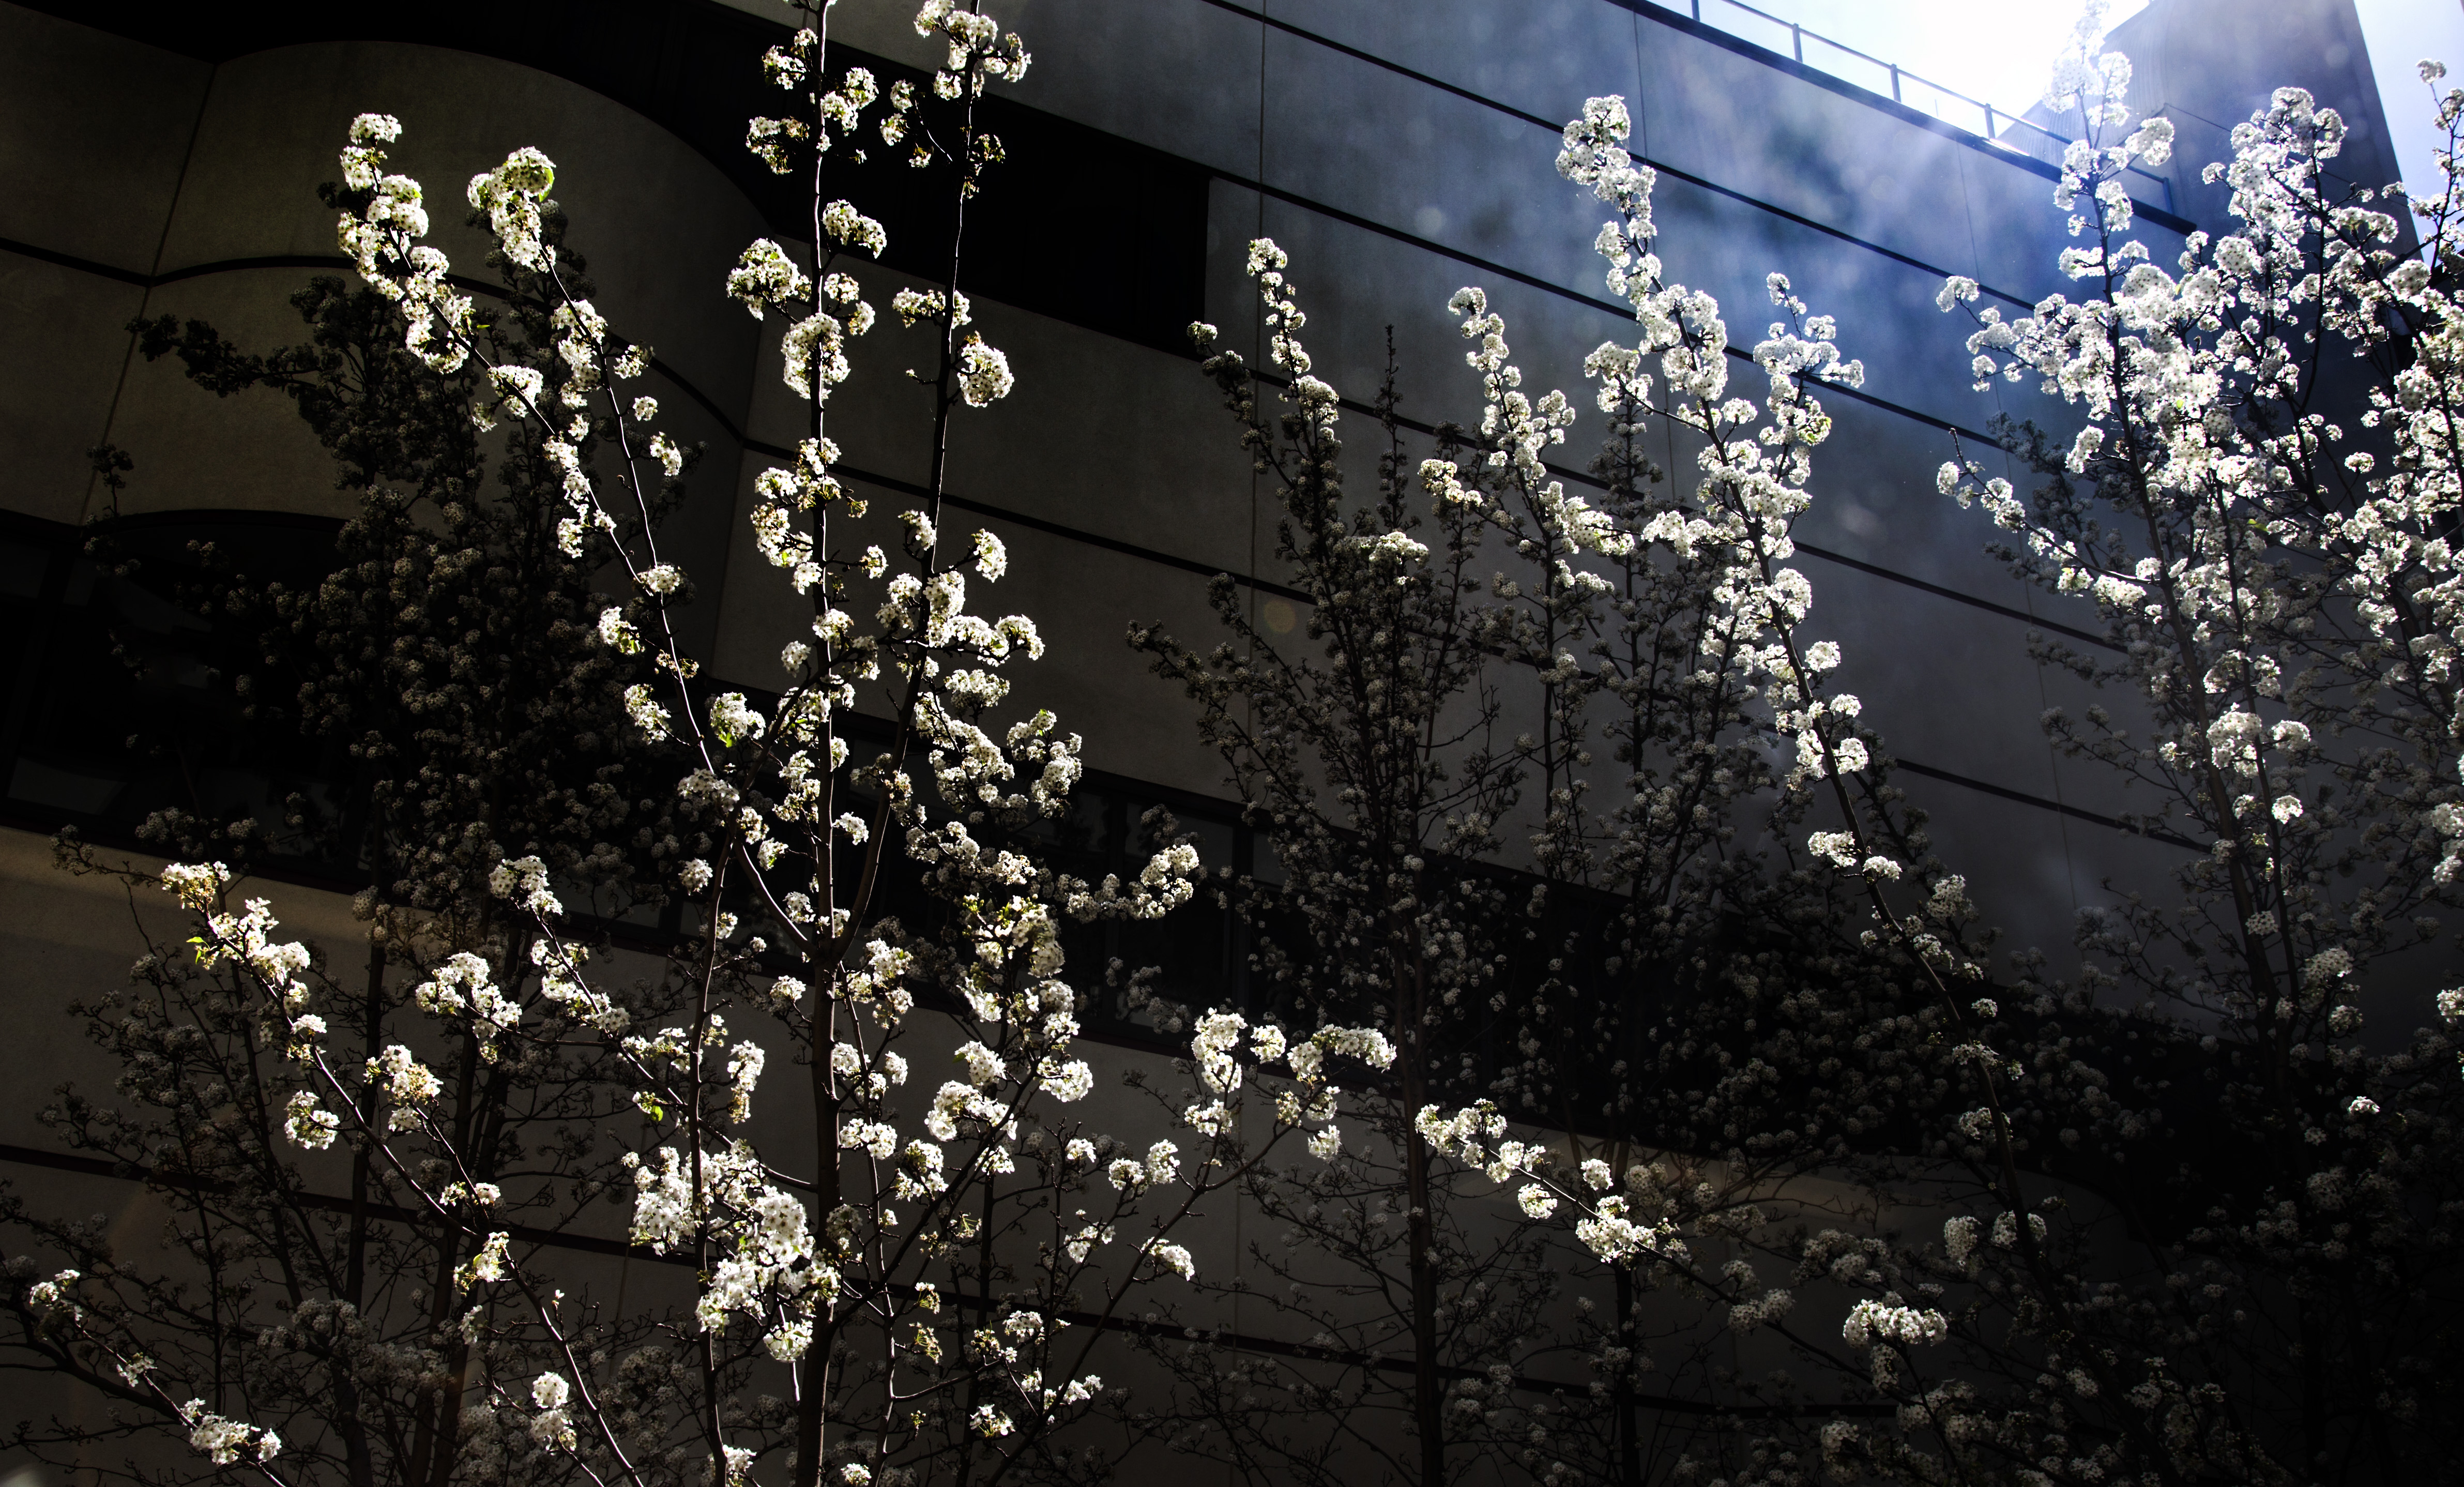
branch, blossom, winter, light, plant, night, sunlight, flower, spring, darkness, season, cherry blossom, 2015, 3652015imstillstanding